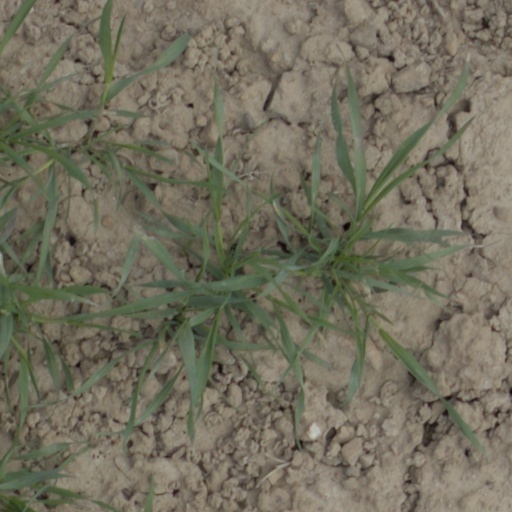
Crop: wheat